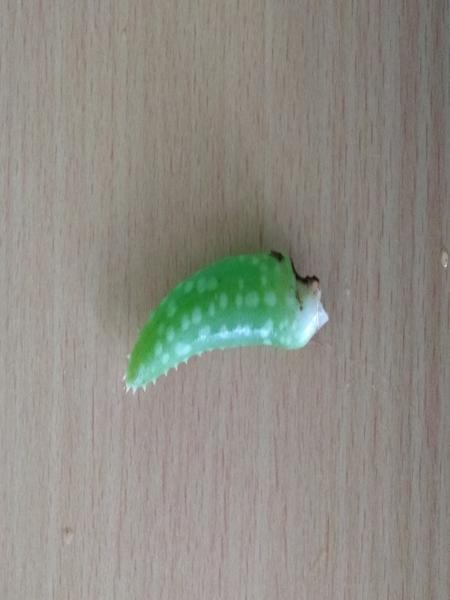
Plant: Aloevera